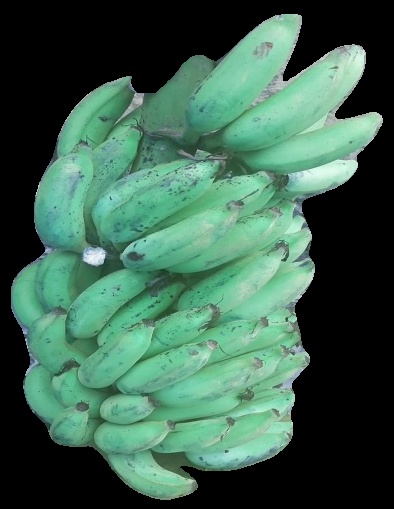
Variety: elakki-bale
Grade: grade2